Geographic information system

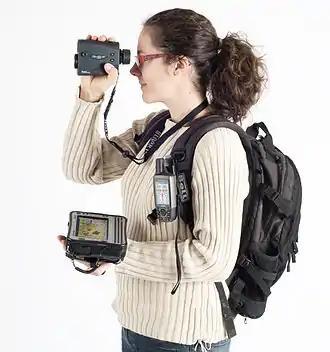
Example of hardware for mapping (GPS and laser rangefinder) and data collection (rugged computer). The current trend for geographical information system (GIS) is that accurate mapping and data analysis are completed while in the field. Depicted hardware (field-map technology) is used mainly for forest inventories, monitoring and mapping.

GIS data acquisition includes several methods for gathering spatial data into a GIS database, which can be grouped into three categories: "primary data capture", the direct measurement phenomena in the field (e.g., remote sensing, the global positioning system); "secondary data capture", the extraction of information from existing sources that are not in a GIS form, such as paper maps, through digitization; and "data transfer", the copying of existing GIS data from external sources such as government agencies and private companies. All of these methods can consume significant time, finances, and other resources.